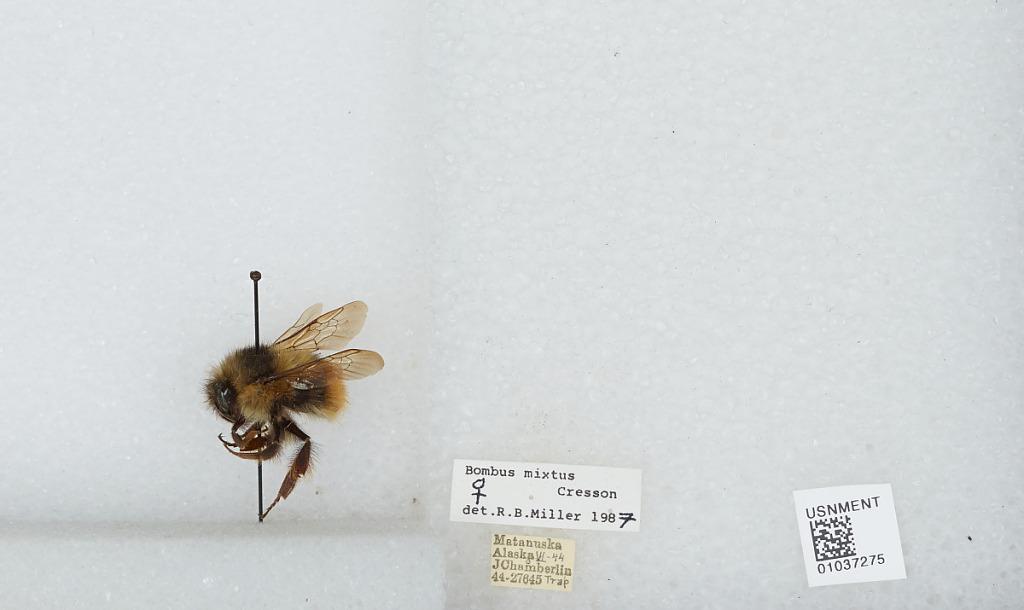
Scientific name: Bombus (Pyrobombus) mixtus Cresson
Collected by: J. Chamberlin
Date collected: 1944-6-
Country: United States
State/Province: Alaska
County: Matanuska-Susitna
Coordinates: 62.4, -149.58
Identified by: Miller, R. B.